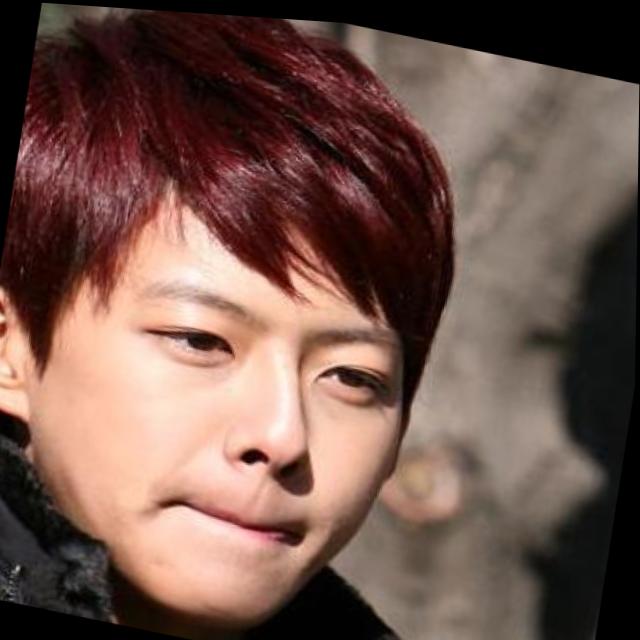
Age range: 13-20